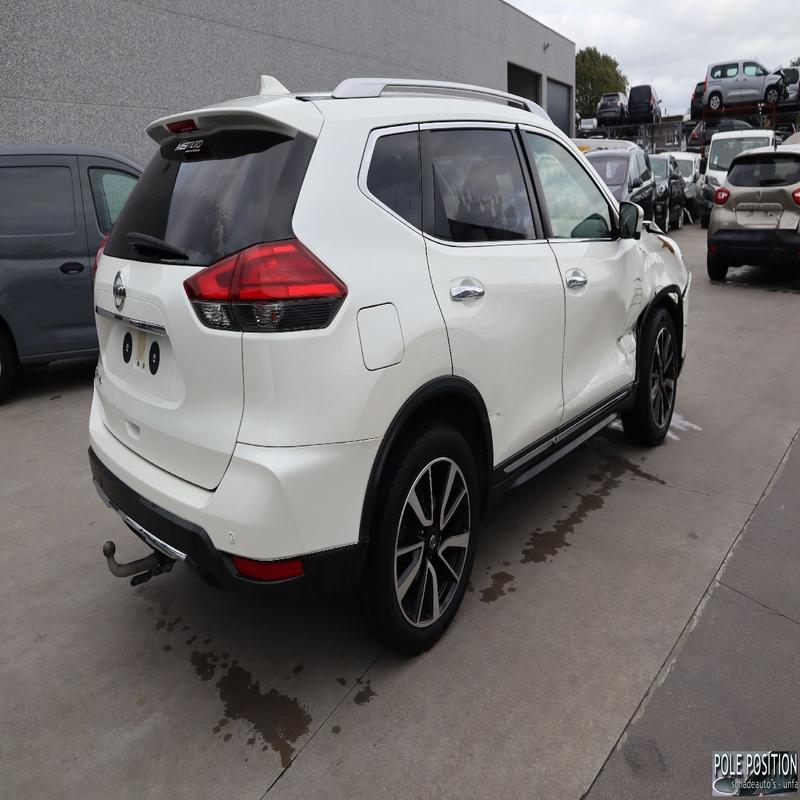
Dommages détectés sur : aile avant droite, porte avant droite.
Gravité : majeur